Oleg Haslavsky

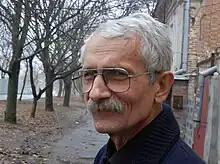
Haslavsky in 2012

Oleg Haslavsky (8 July 1948 – 19 December 2021) was a Russian-Israeli poet, translator, psychologist and painter.